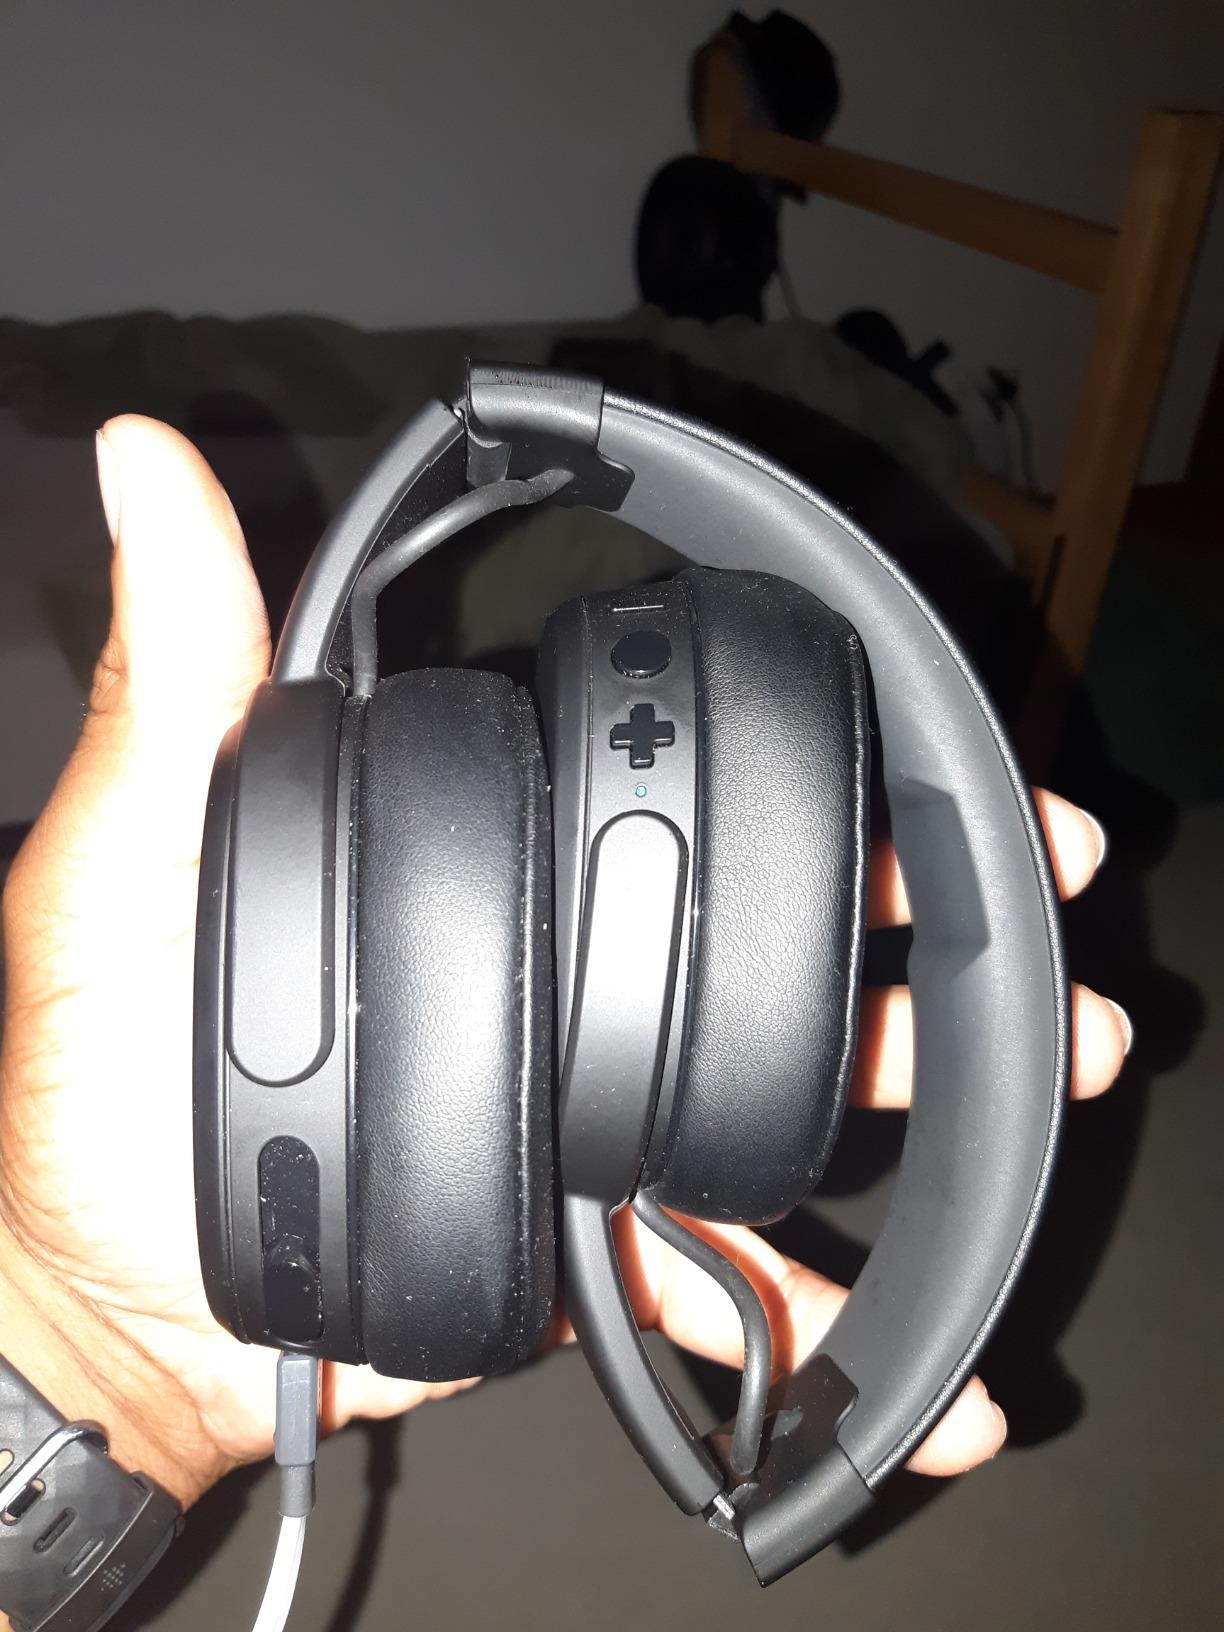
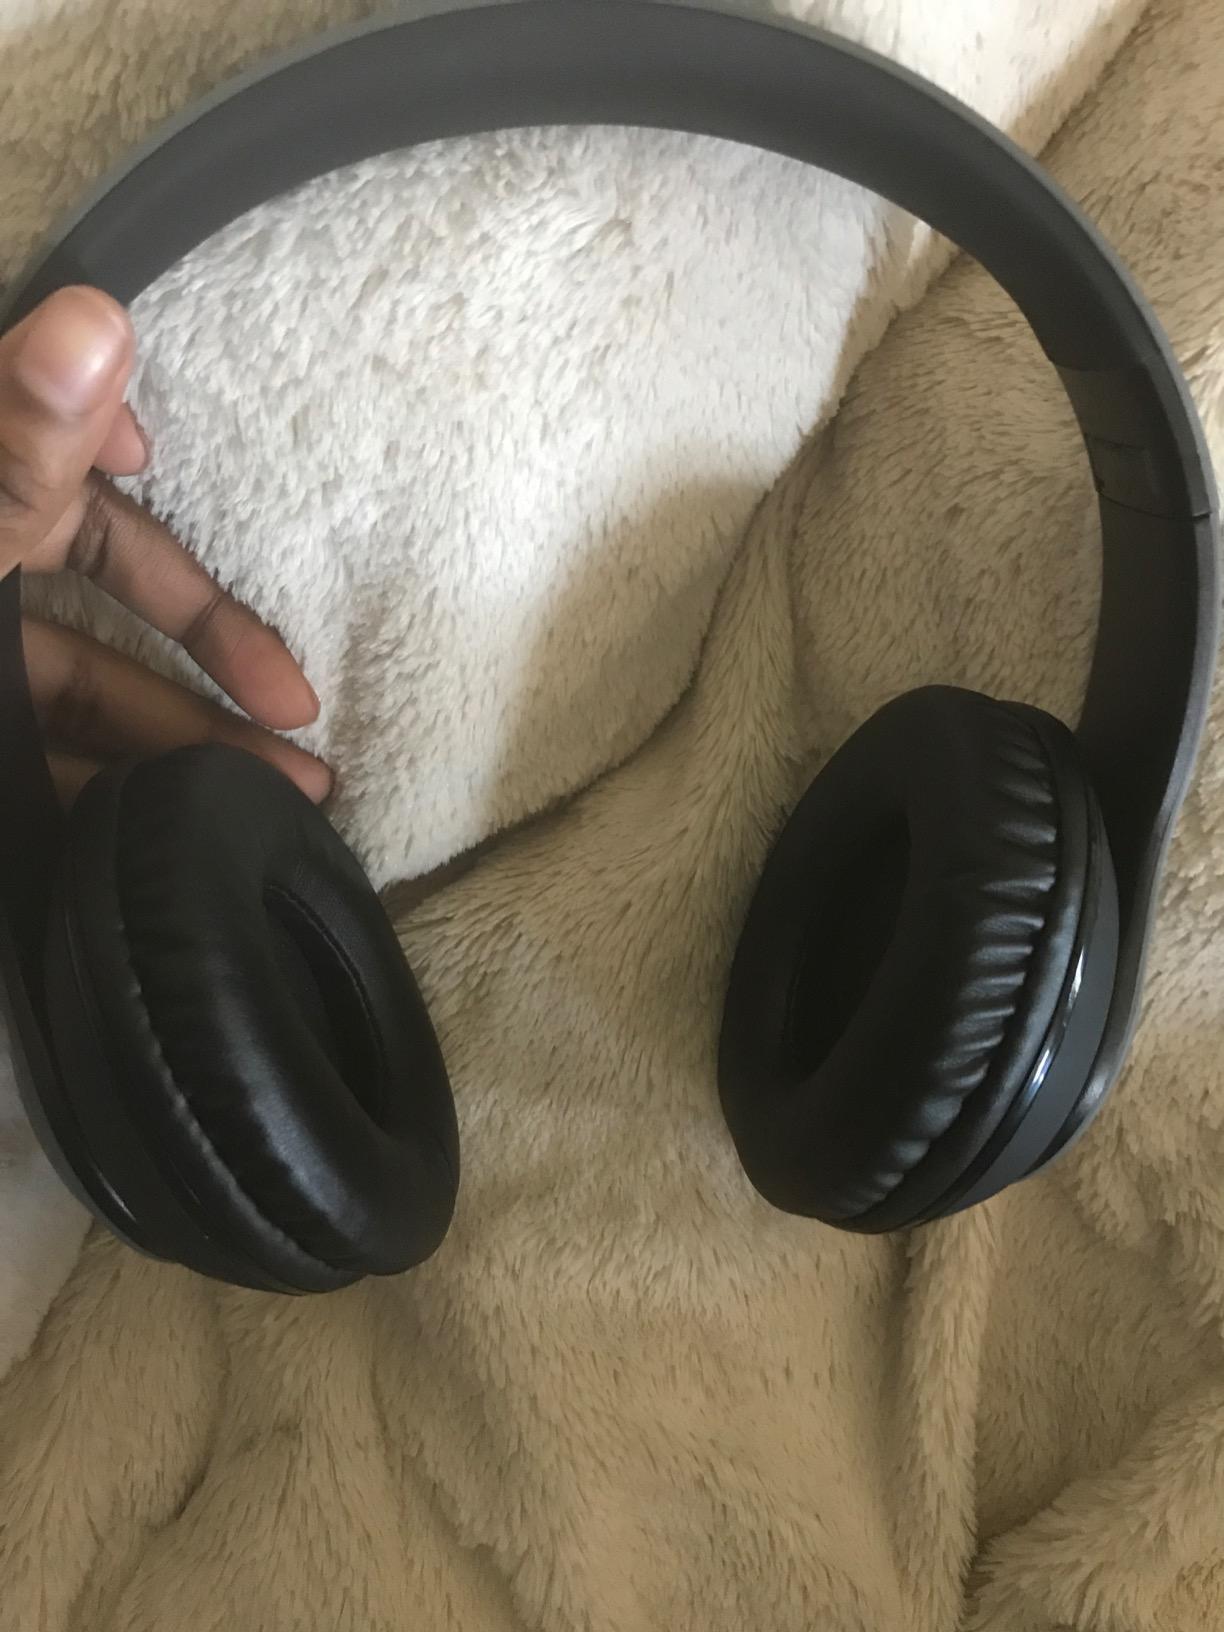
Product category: headphones
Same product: no